Tara (Mahavidya)

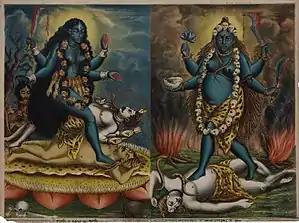
Kali (left) and Tara (right) have similar iconography

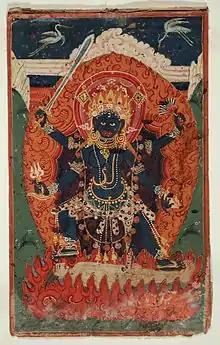
Tara in a form of Ugra-Tara (Violent Tara) in Newari style.

Tara is often described in these chapters as a fierce deity, holding kartrī (knife), "khaḍga" (sword), "chamara" (Fly-whisk) or "indivara" (lotus) and a single matted braid over her head. She is dark in complexion, tall, with a bulging belly, wears tiger pelts, with her left foot on the chest of a corpse and her right foot placed on a lion or between the thighs of the corpse. She has a terrifying laugh and is fearsome. The goddess Tīkṣṇakāntā, who is also considered a form of Tara in the "Kalika Purana", has similar iconography with dark-complexion and a single braid (ekajaṭā), and is also pot-bellied.